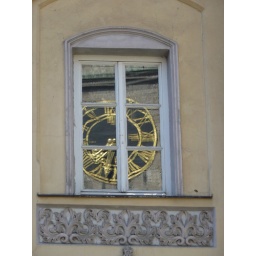
Reflection of a church clock on a window in Innsbruck, Austria